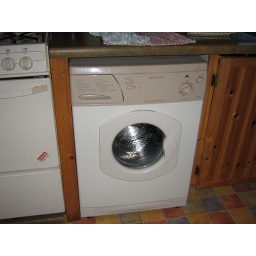
Wasing machine located under the kitchen counter.